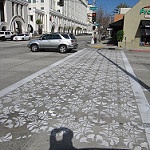
Label: street